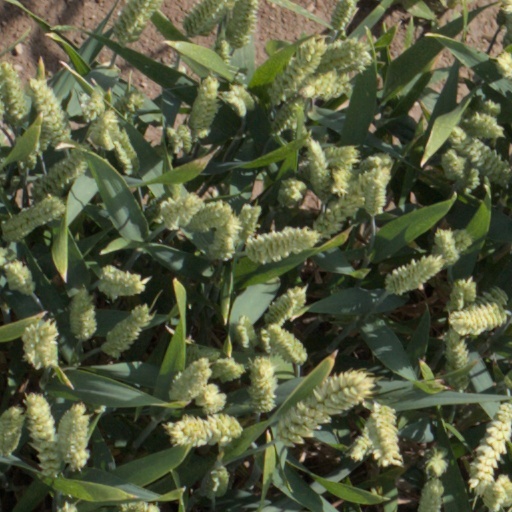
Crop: wheat